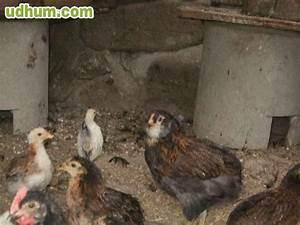
chicken